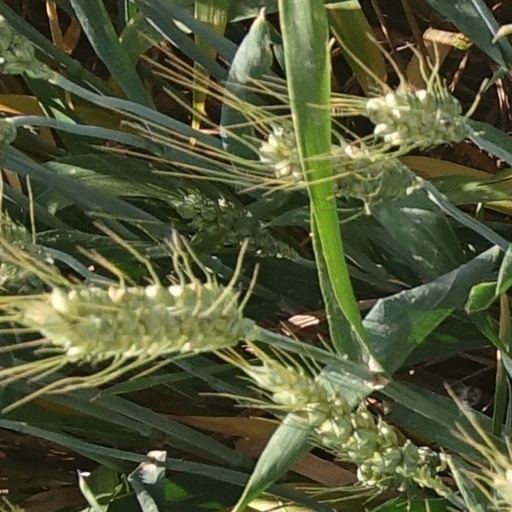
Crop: wheat